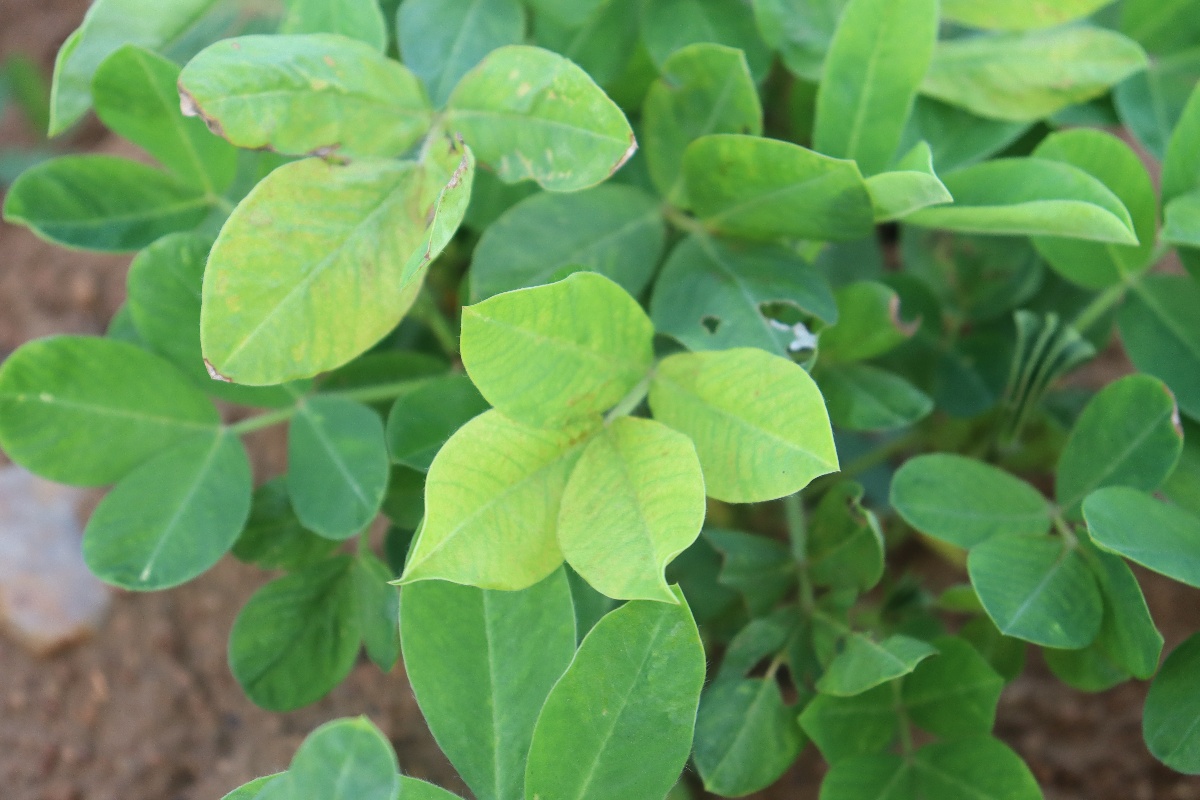
Label: early_leaf_spot